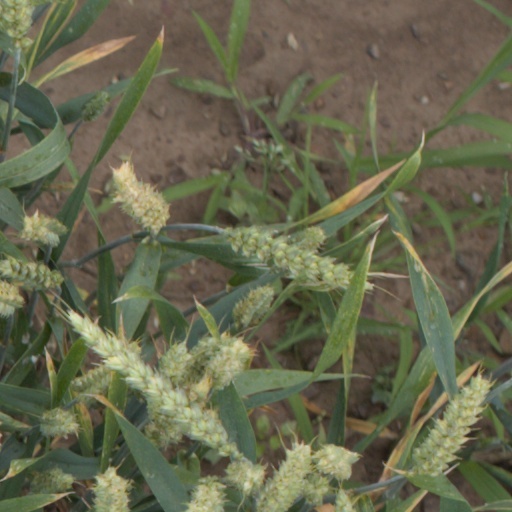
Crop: wheat